VF-3

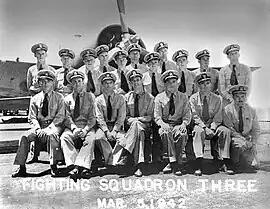
The pilots of the VF-3 in front of a Grumman F4F-3 Wildcat fighter, 5 March 1942.

Fighter Squadron 3 or VF-3, was an aviation unit of the United States Navy. Originally established on 1 July 1922, it was disestablished in May 1924.